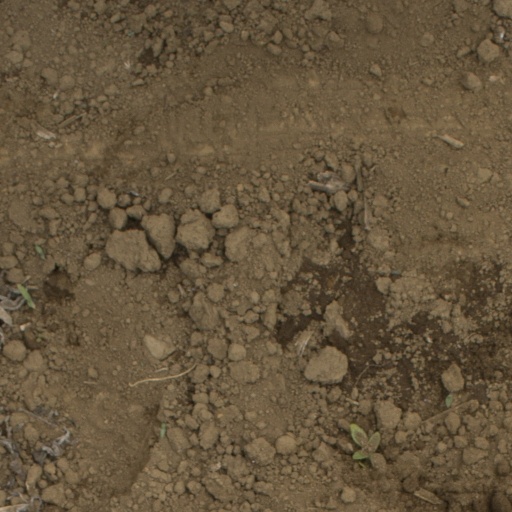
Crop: Jerusalem artichoke